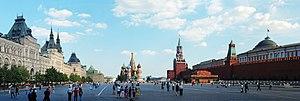
La place Rouge est une place de Moscou, dont elle marque le centre. Elle est bordée à l'ouest par le Kremlin, à l'est par Kitaï-gorod ; la cathédrale Basile-le-Bienheureux est située au sud de la place.